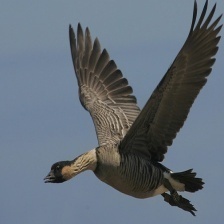
Species: HAWAIIAN GOOSE
Scientific name: BRANTA SANDVICENSIS
ImageNet parent category: goose